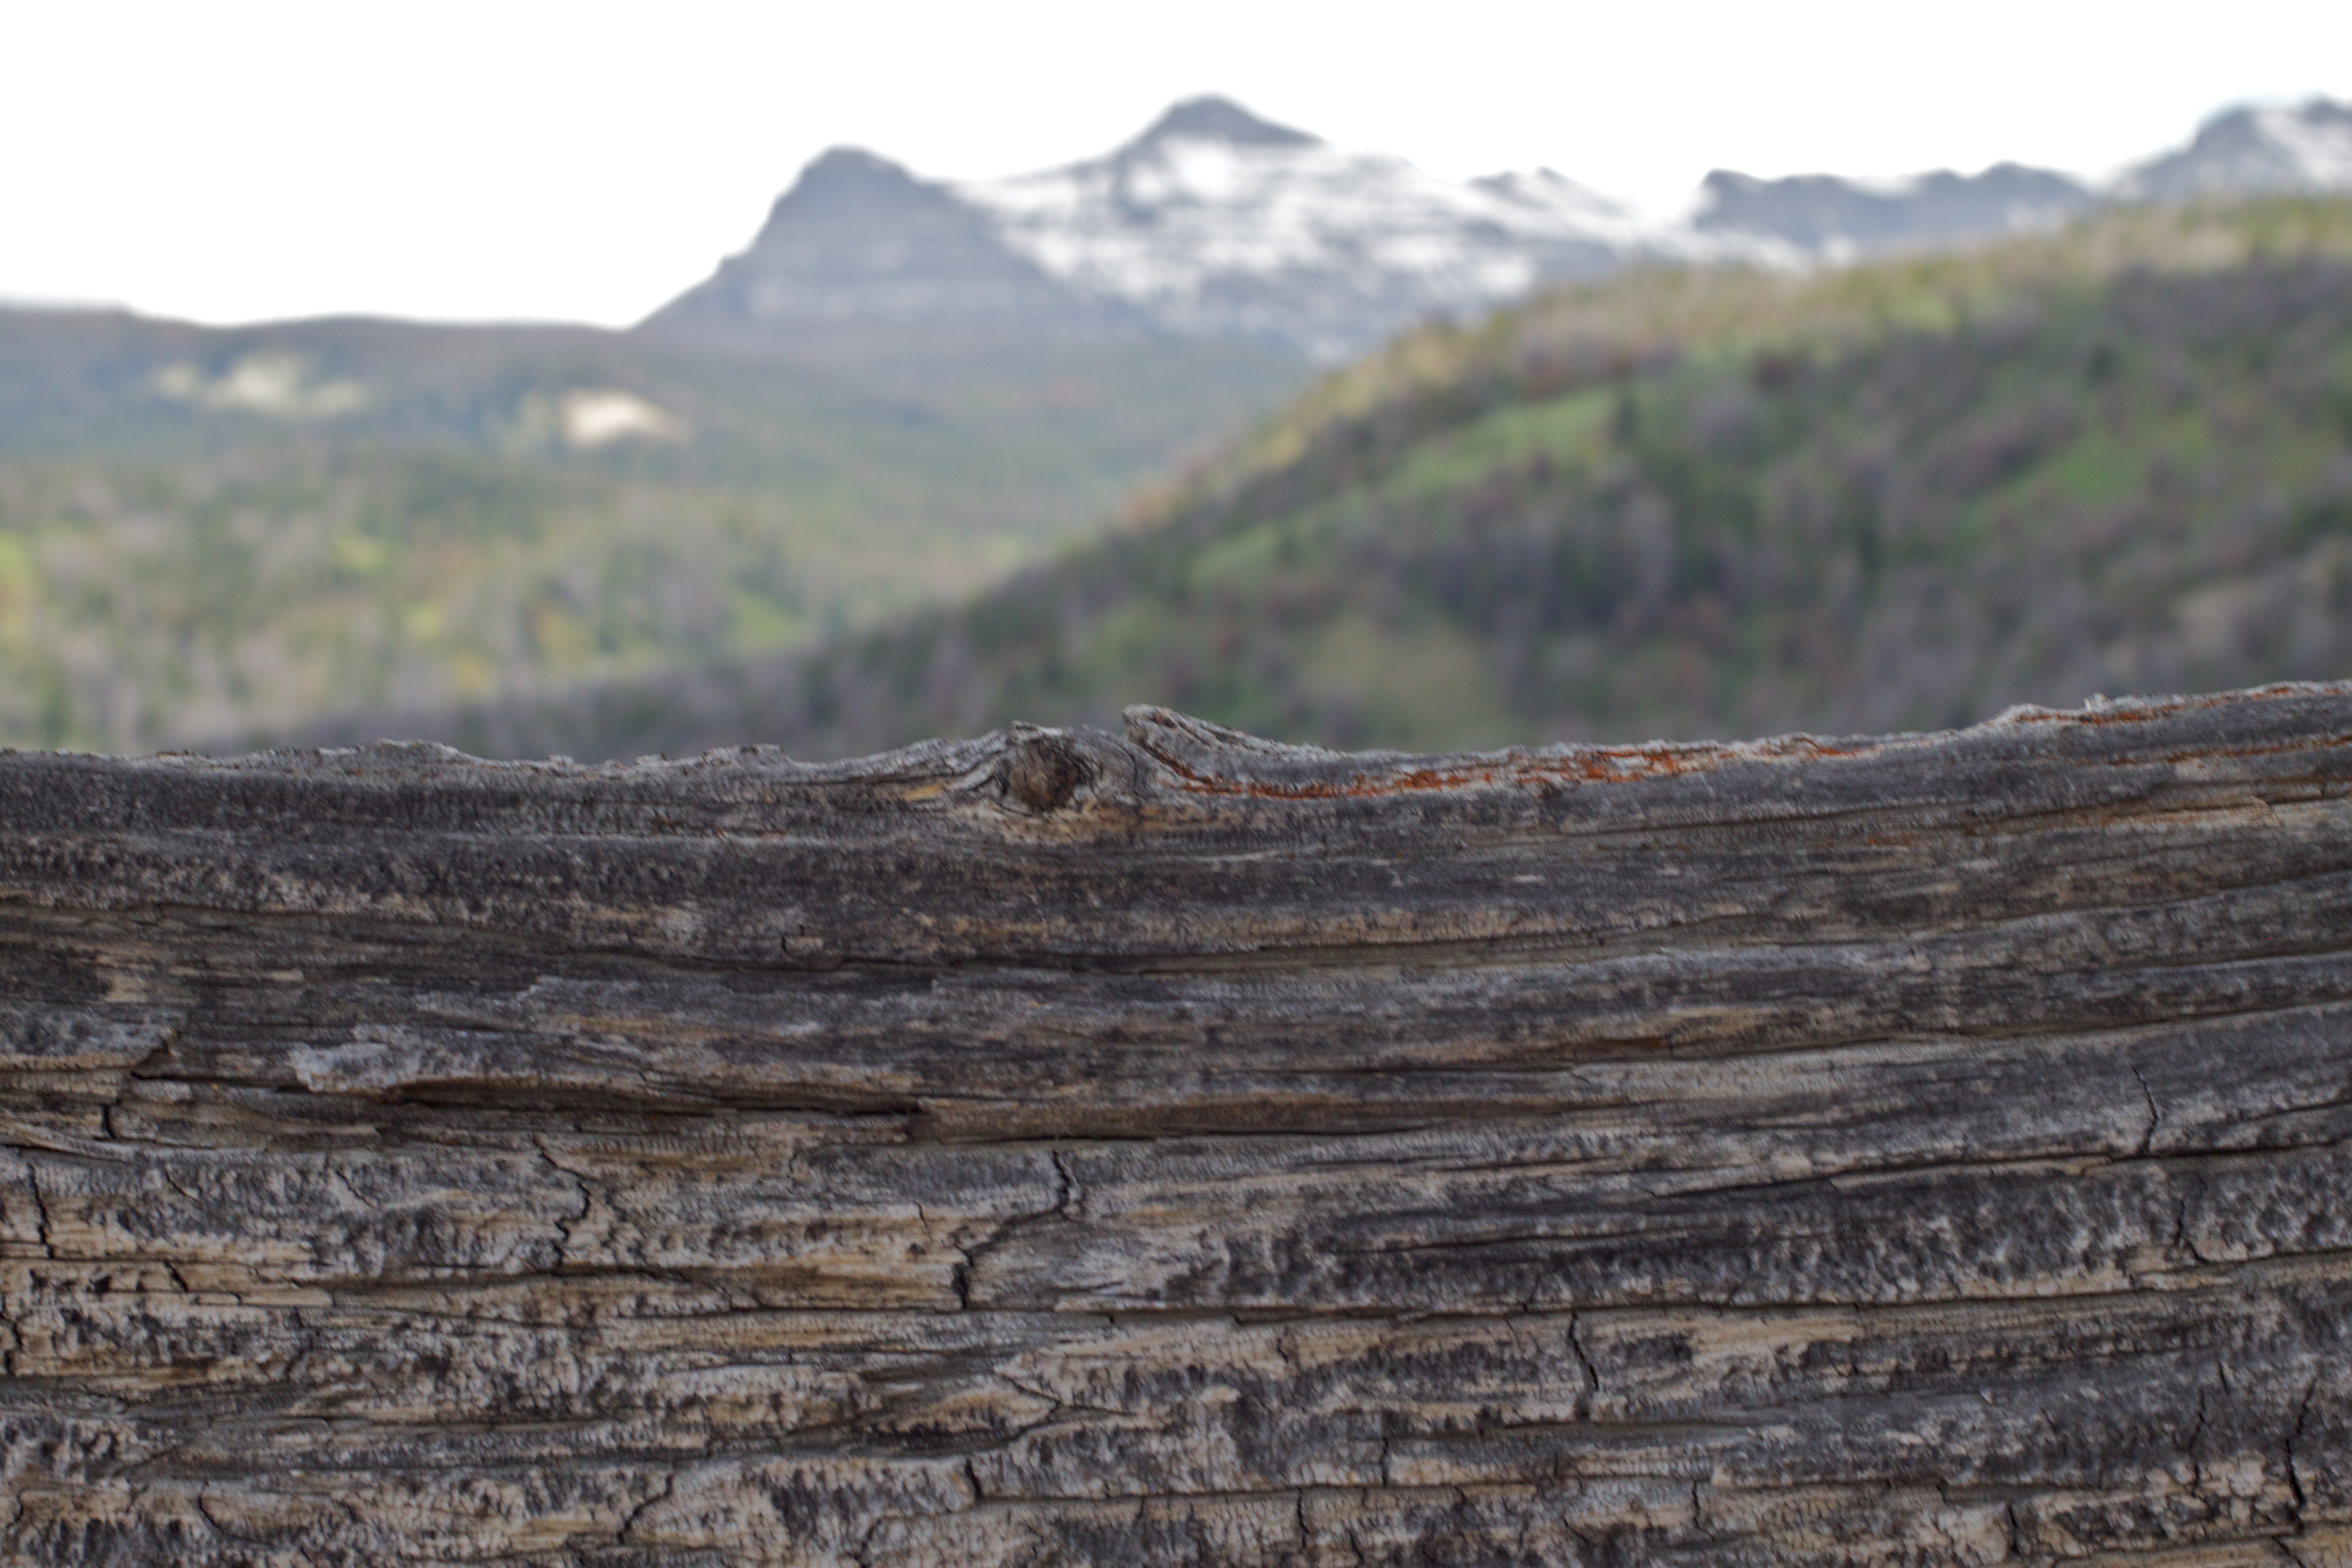
rock, wilderness, mountain, formation, cliff, soil, terrain, material, ridge, geology, badlands, plateau, odyssey, wyoming, bedrock, landform, geographical feature, geological phenomenon